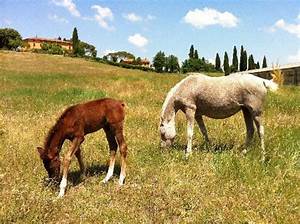
Label: horse